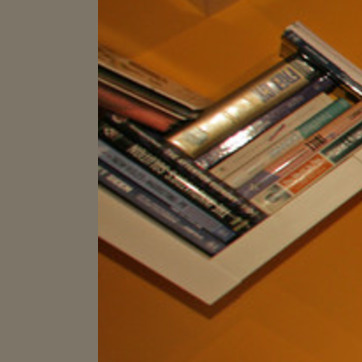
Material: paper